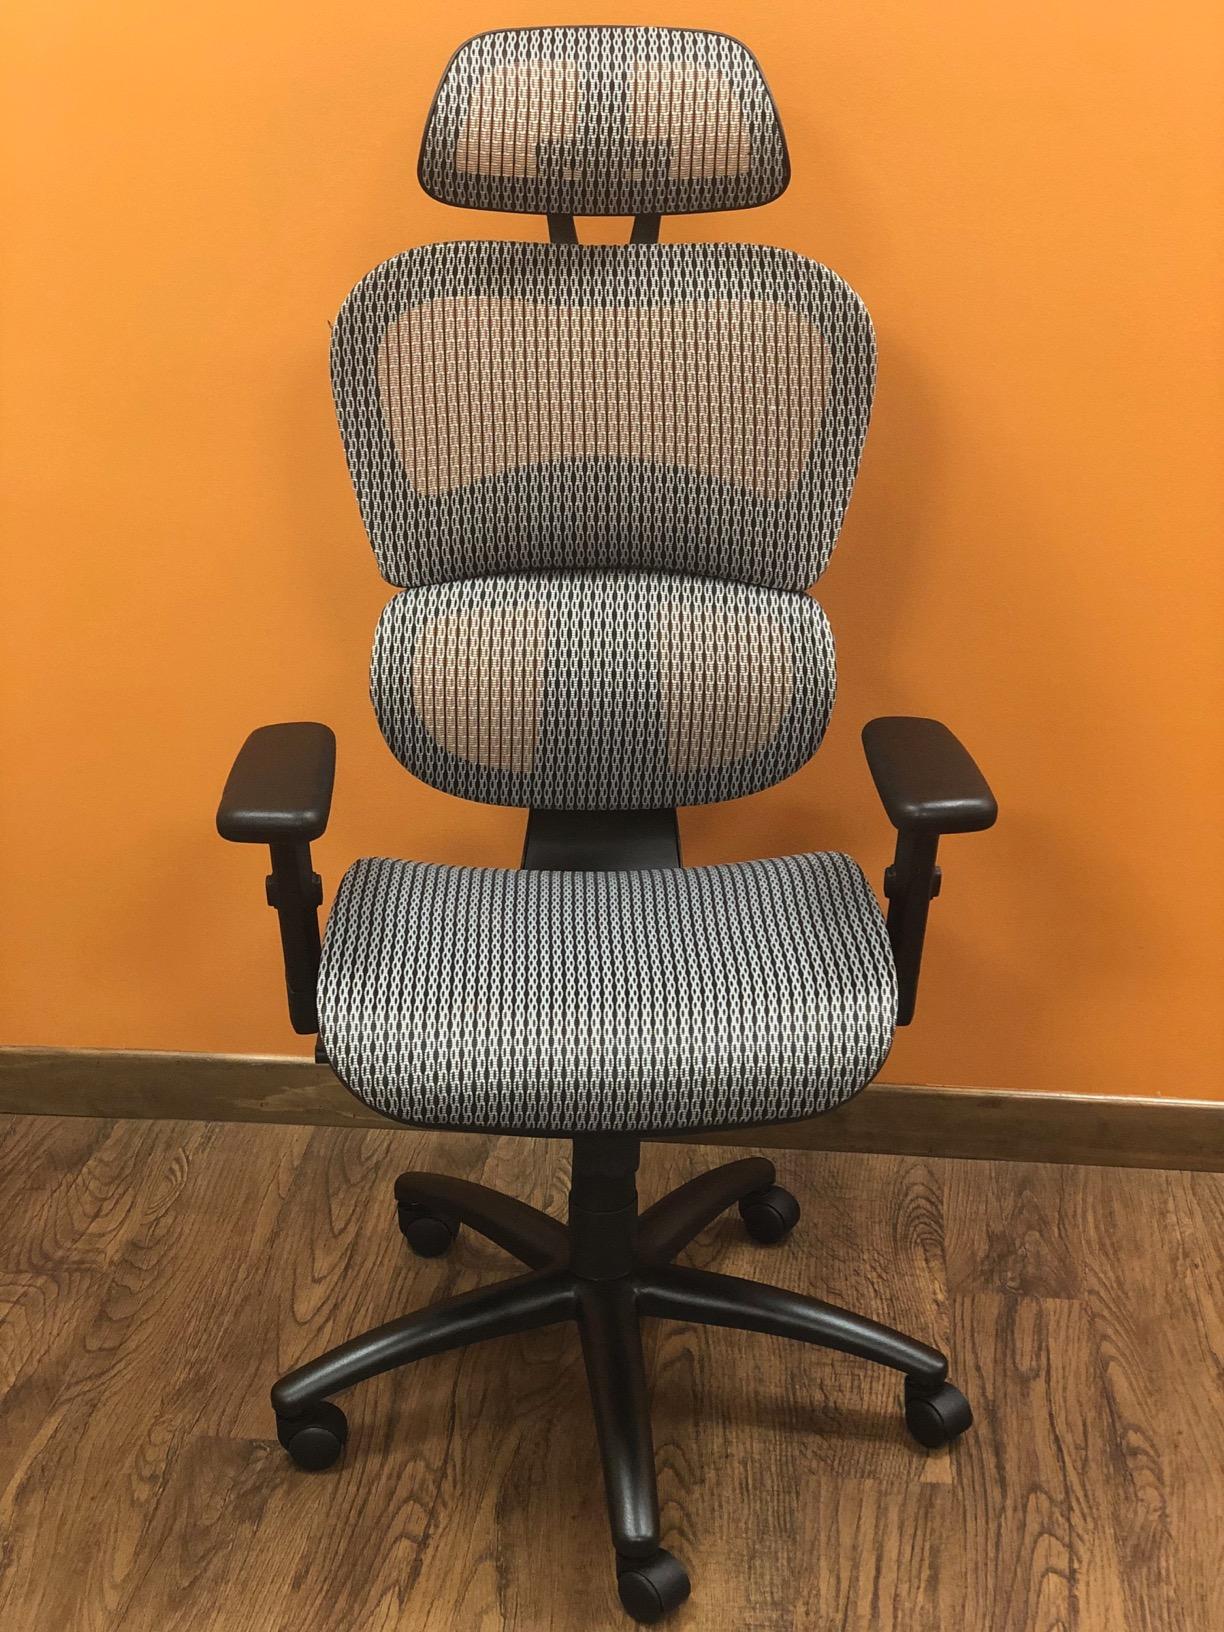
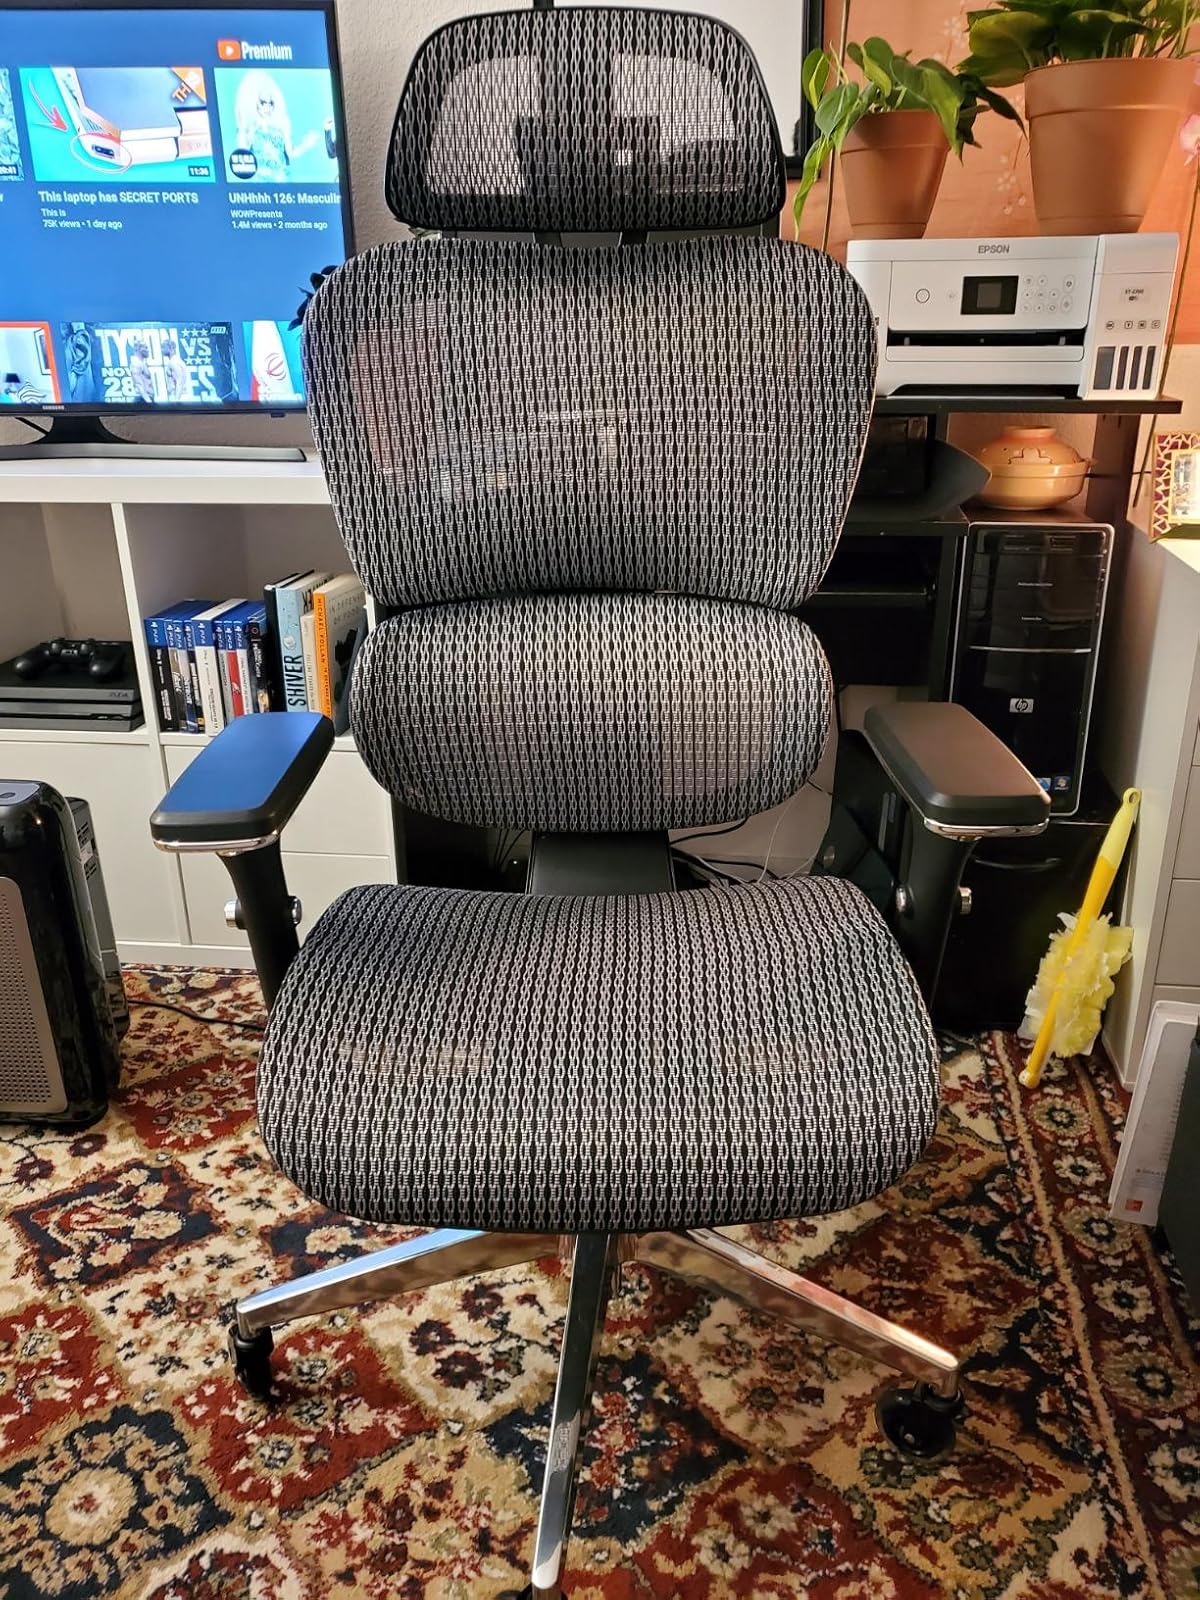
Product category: items_chair
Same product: yes